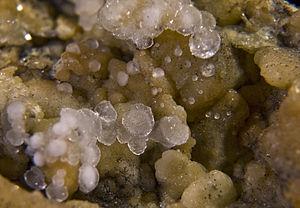
Mélanophlogite Localité
La mélanophlogite est une espèce minérale, composée de dioxyde de silicium de formule SiO₂ avec des traces :ORG;C;H;S. Minéral peu répandu, les traces de matières organiques lui donne un statut à part. Longtemps considéré comme un quartz avec des impuretés organiques cette idée est aujourd'hui abandonnée. Sa formule chimique empirique est 46(SiO₂)6.2